Ștefan Bârsănescu

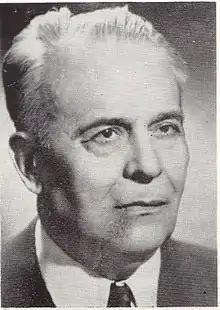
Ștefan Bârsănescu

Ștefan Bârsănescu (28 March 1895 – 5 November 1984) was a Romanian academician and educator who gained renown as an essayist and philosopher.